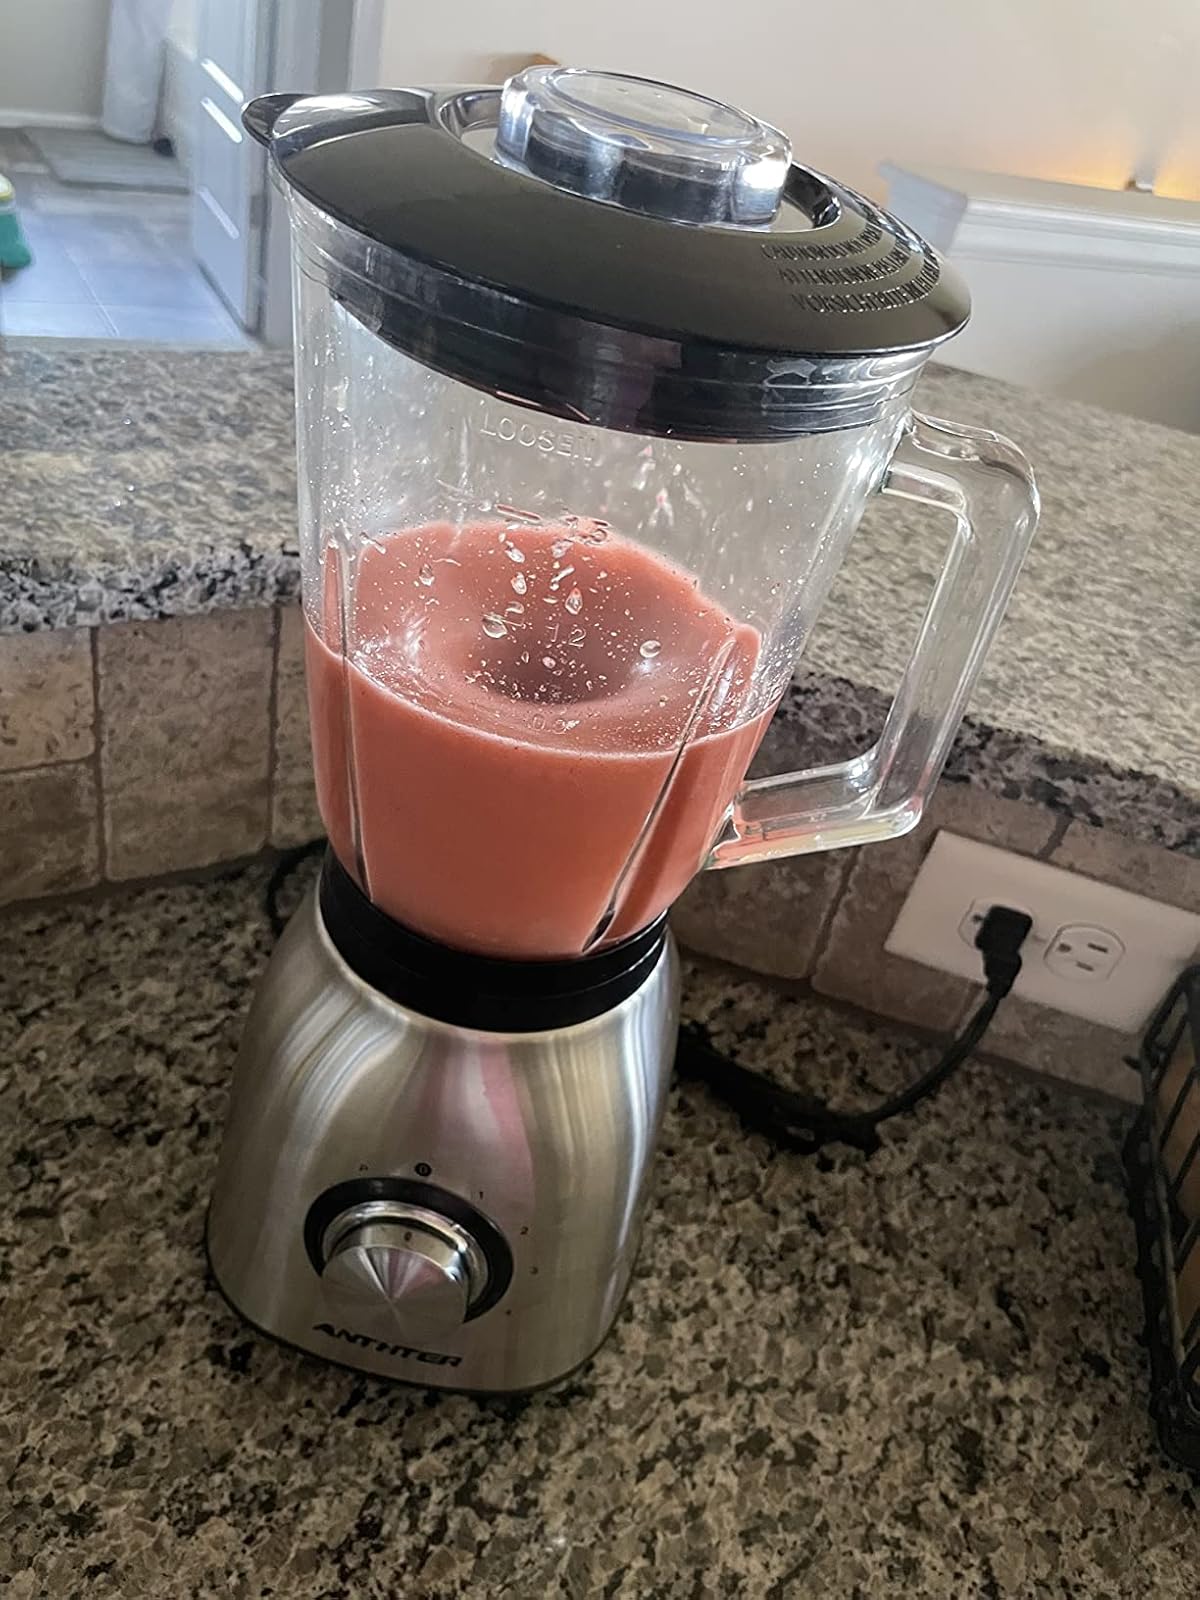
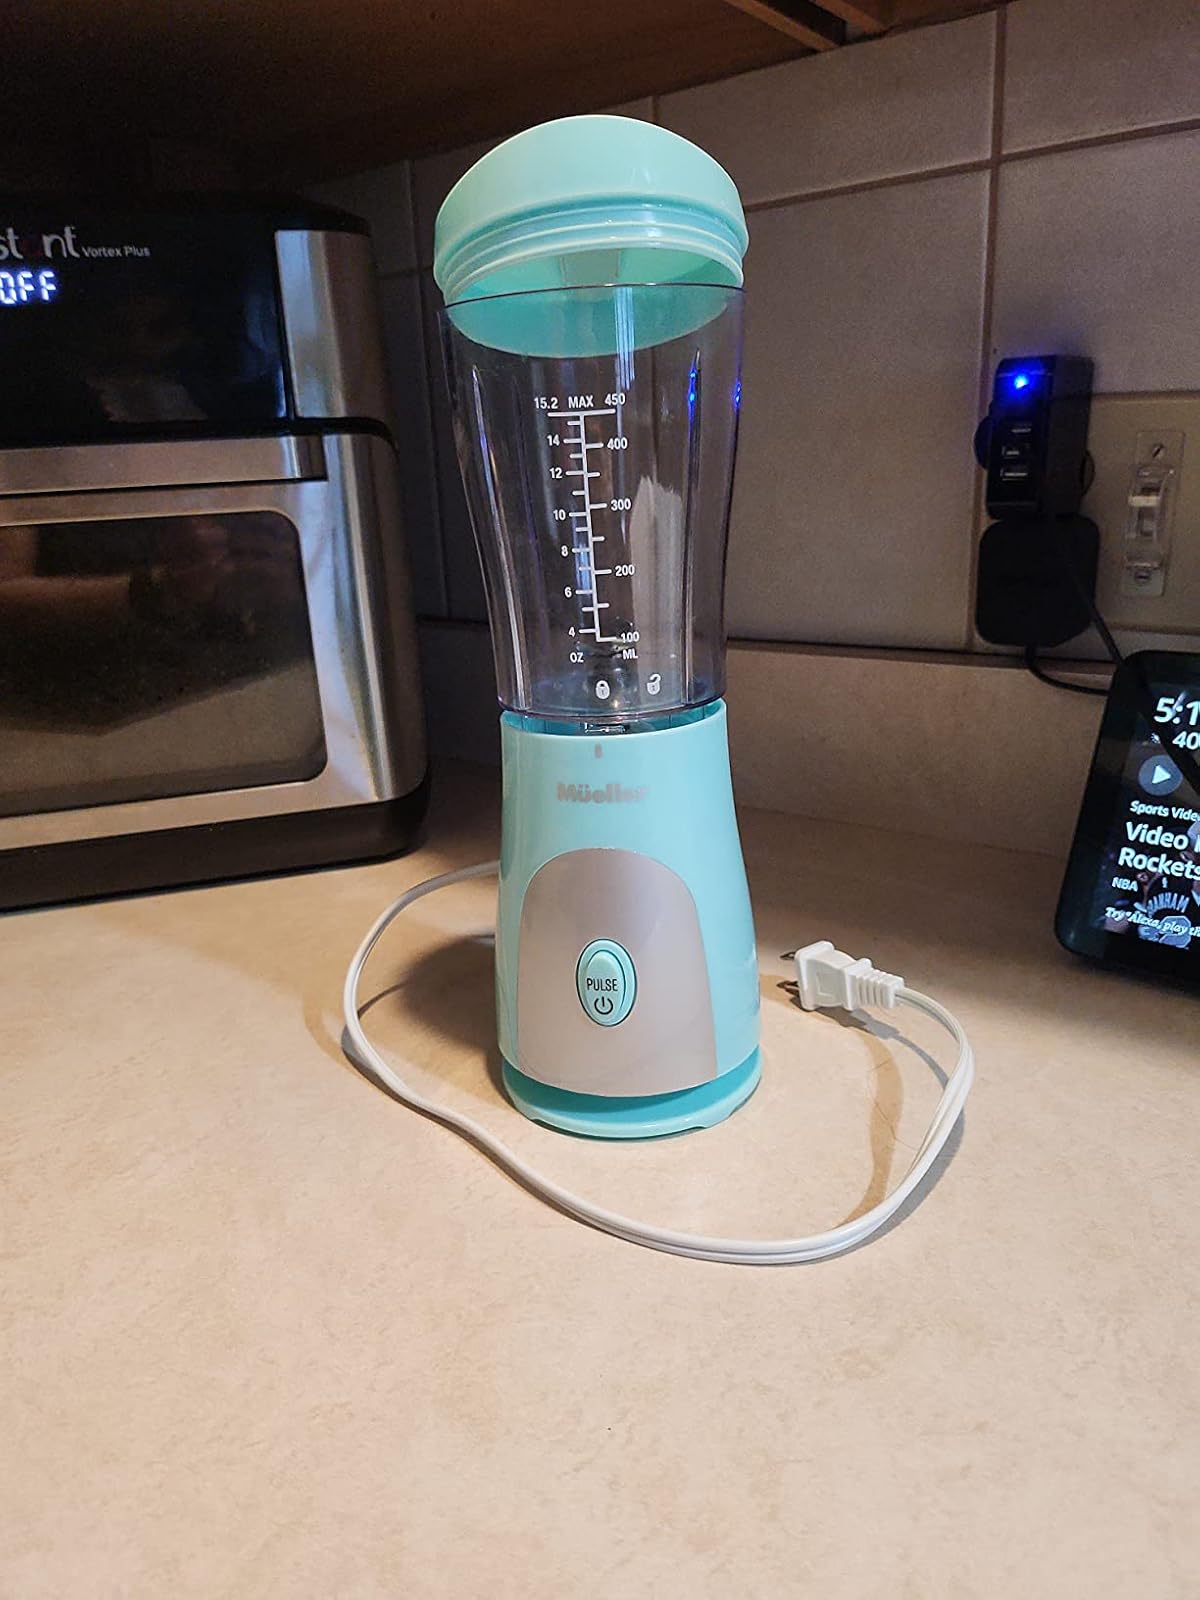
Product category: items_blender
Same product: no